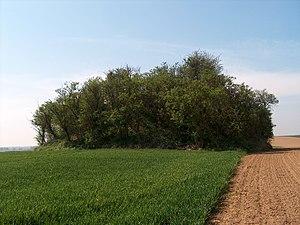
Le Tumulus d'Avernas, Avernas-le-Bauduin, Province de Liège, Belgique.
De nombreux tumuli gallo-romains subsistent en Belgique.
Le tumulus d'Avernas est situé à Avernas-le-Bauduin, une entité de la commune de Hannut en Belgique.
Cette page regroupe l'ensemble du patrimoine immobilier classé de la ville belge de Hannut.